History of Norwich City F.C.

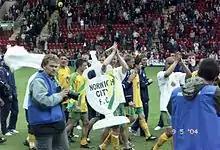
Norwich City players celebrate winning the First Division Championship in 2004.

Rioch's successor, Bryan Hamilton, lasted in the job for six months before he resigned with the club 20th in the First Division, and in real danger of relegation to the third tier of English football for the first time since the 1960s. The new appointee was Nigel Worthington, who had been Hamilton's assistant manager. Worthington's time as Norwich manager was one of peaks and troughs, with mid-table comfort a rarity. In his first part-season, he successfully steered the team away from the threat of relegation. The following season, Norwich exceeded expectations and reached the 2002 play-off final, losing to Birmingham City on penalties.